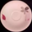
Label: plate